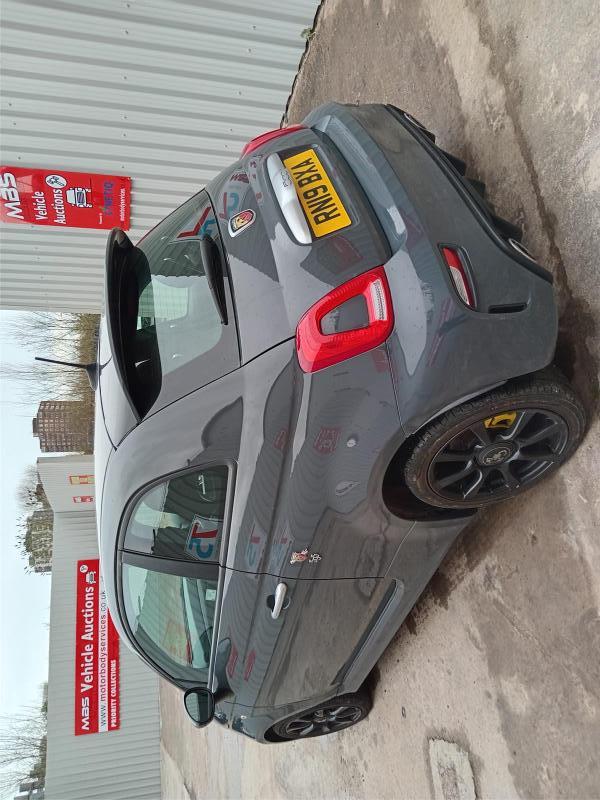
Aucun dommage détecté.
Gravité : aucun